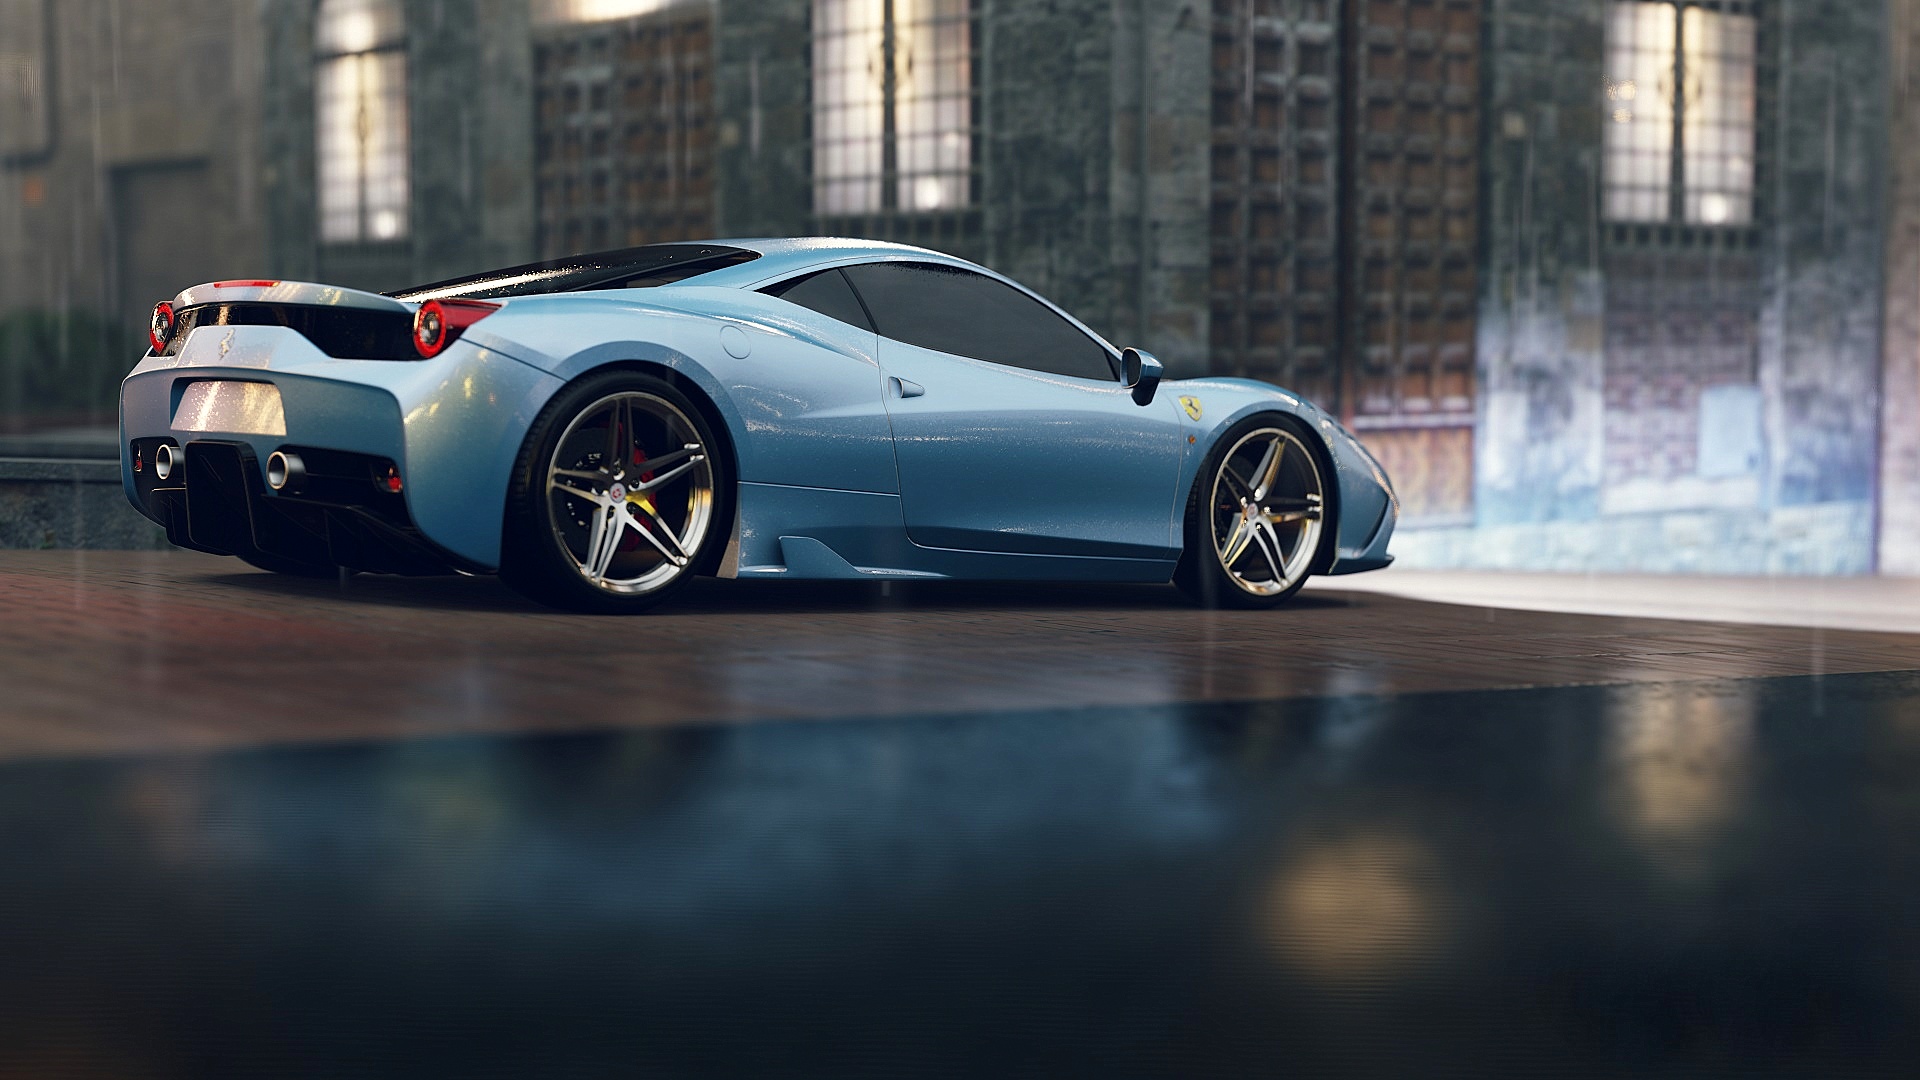
car, wheel, vehicle, sports car, supercar, coupe, land vehicle, automobile make, automotive design, luxury vehicle, performance car, ferrari 458, ferrari spa